Tom Denning, Baron Denning

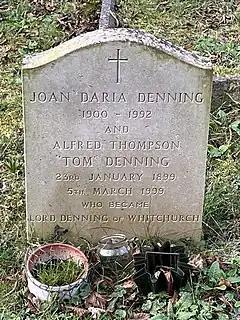
Grave of Denning and his wife Joan in Whitchurch Cemetery, Hampshire

Denning was officially appointed on 7 March 1944 with a salary of £5,000, and received the customary knighthood on 15 March 1944. After becoming a judge Denning was also elected a Bencher of Lincoln's Inn, and became its treasurer in 1964. Denning had little experience with divorce law and disliked it; it was seen as an inferior type of law. There were few good barristers specialising in divorce law; two other barristers were sworn into the Probate, Divorce and Admiralty Division along with Denning, and of the three only one had ever practiced divorce law. His work as a divorce judge was relatively sound; his decisions were overturned only once, in "Churchman v Churchman" [1945] 2 All ER 190.